Hydro-Québec's electricity transmission system

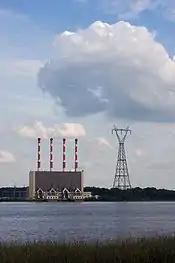
174.6 metre (572'10") tower adjacent to Hydro-Québec's now-decommissioned Tracy power plant.

The earliest type of tower used was a massive self-supporting delta tower, or waist tower, which consumed 21 tonnes of steel per kilometre of line. This type of tower was used for the first 735 kV power line from the Manic-Outardes power stations to the load centre of Montreal. There are two significant variations of the delta tower; one has longer side crossbars such that all three bundles of conductors are suspended on V-shaped insulators. The other has shorter side crossbars, such that the two outside bundles are hung on a vertical insulator string and only the middle bundle is hung with a V-shaped insulator.